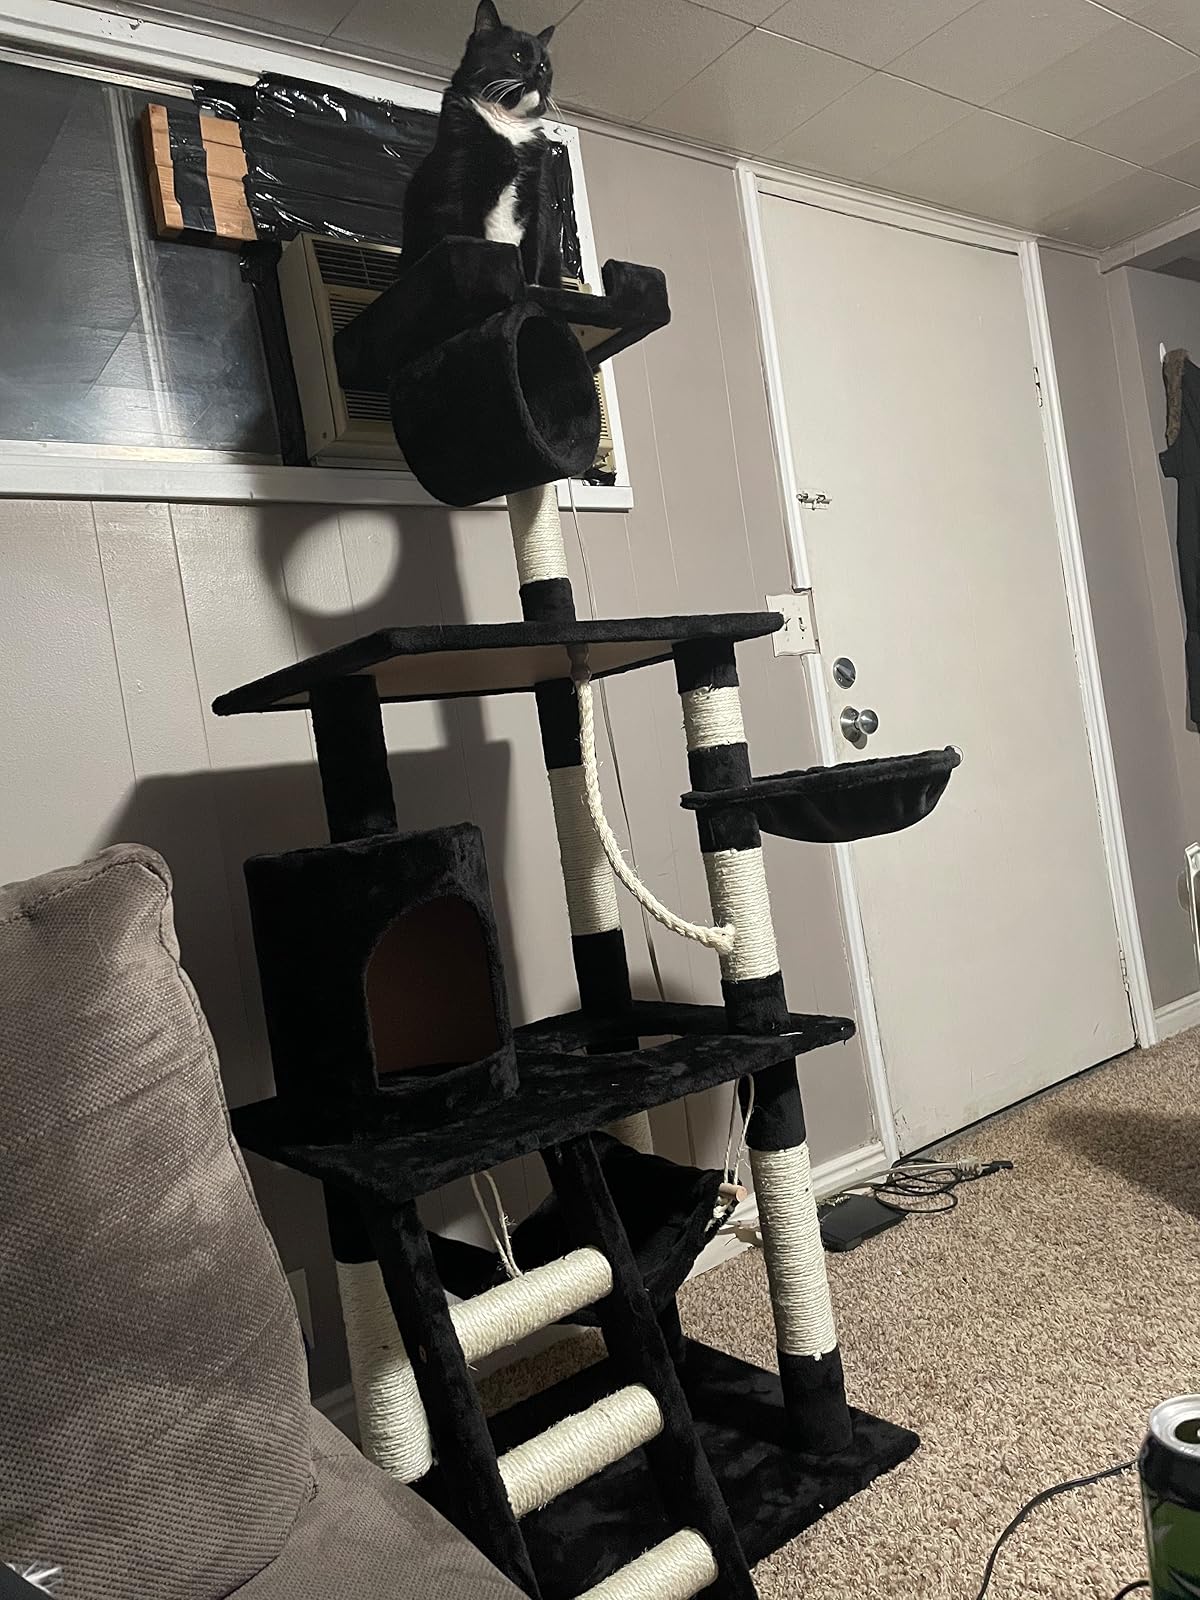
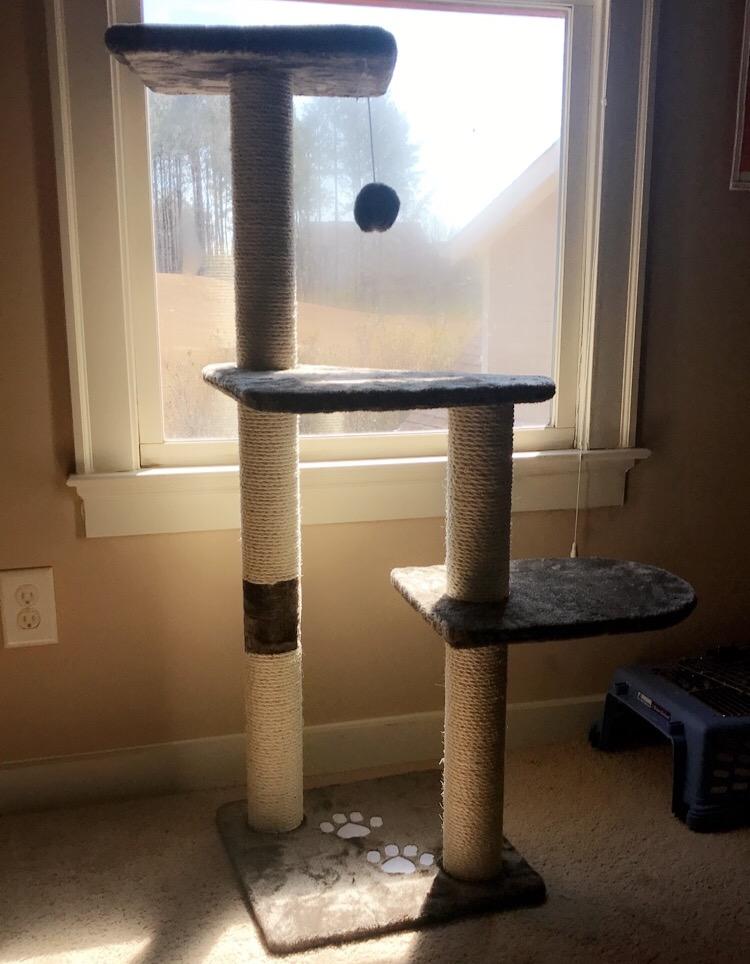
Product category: items_cat tree
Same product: no